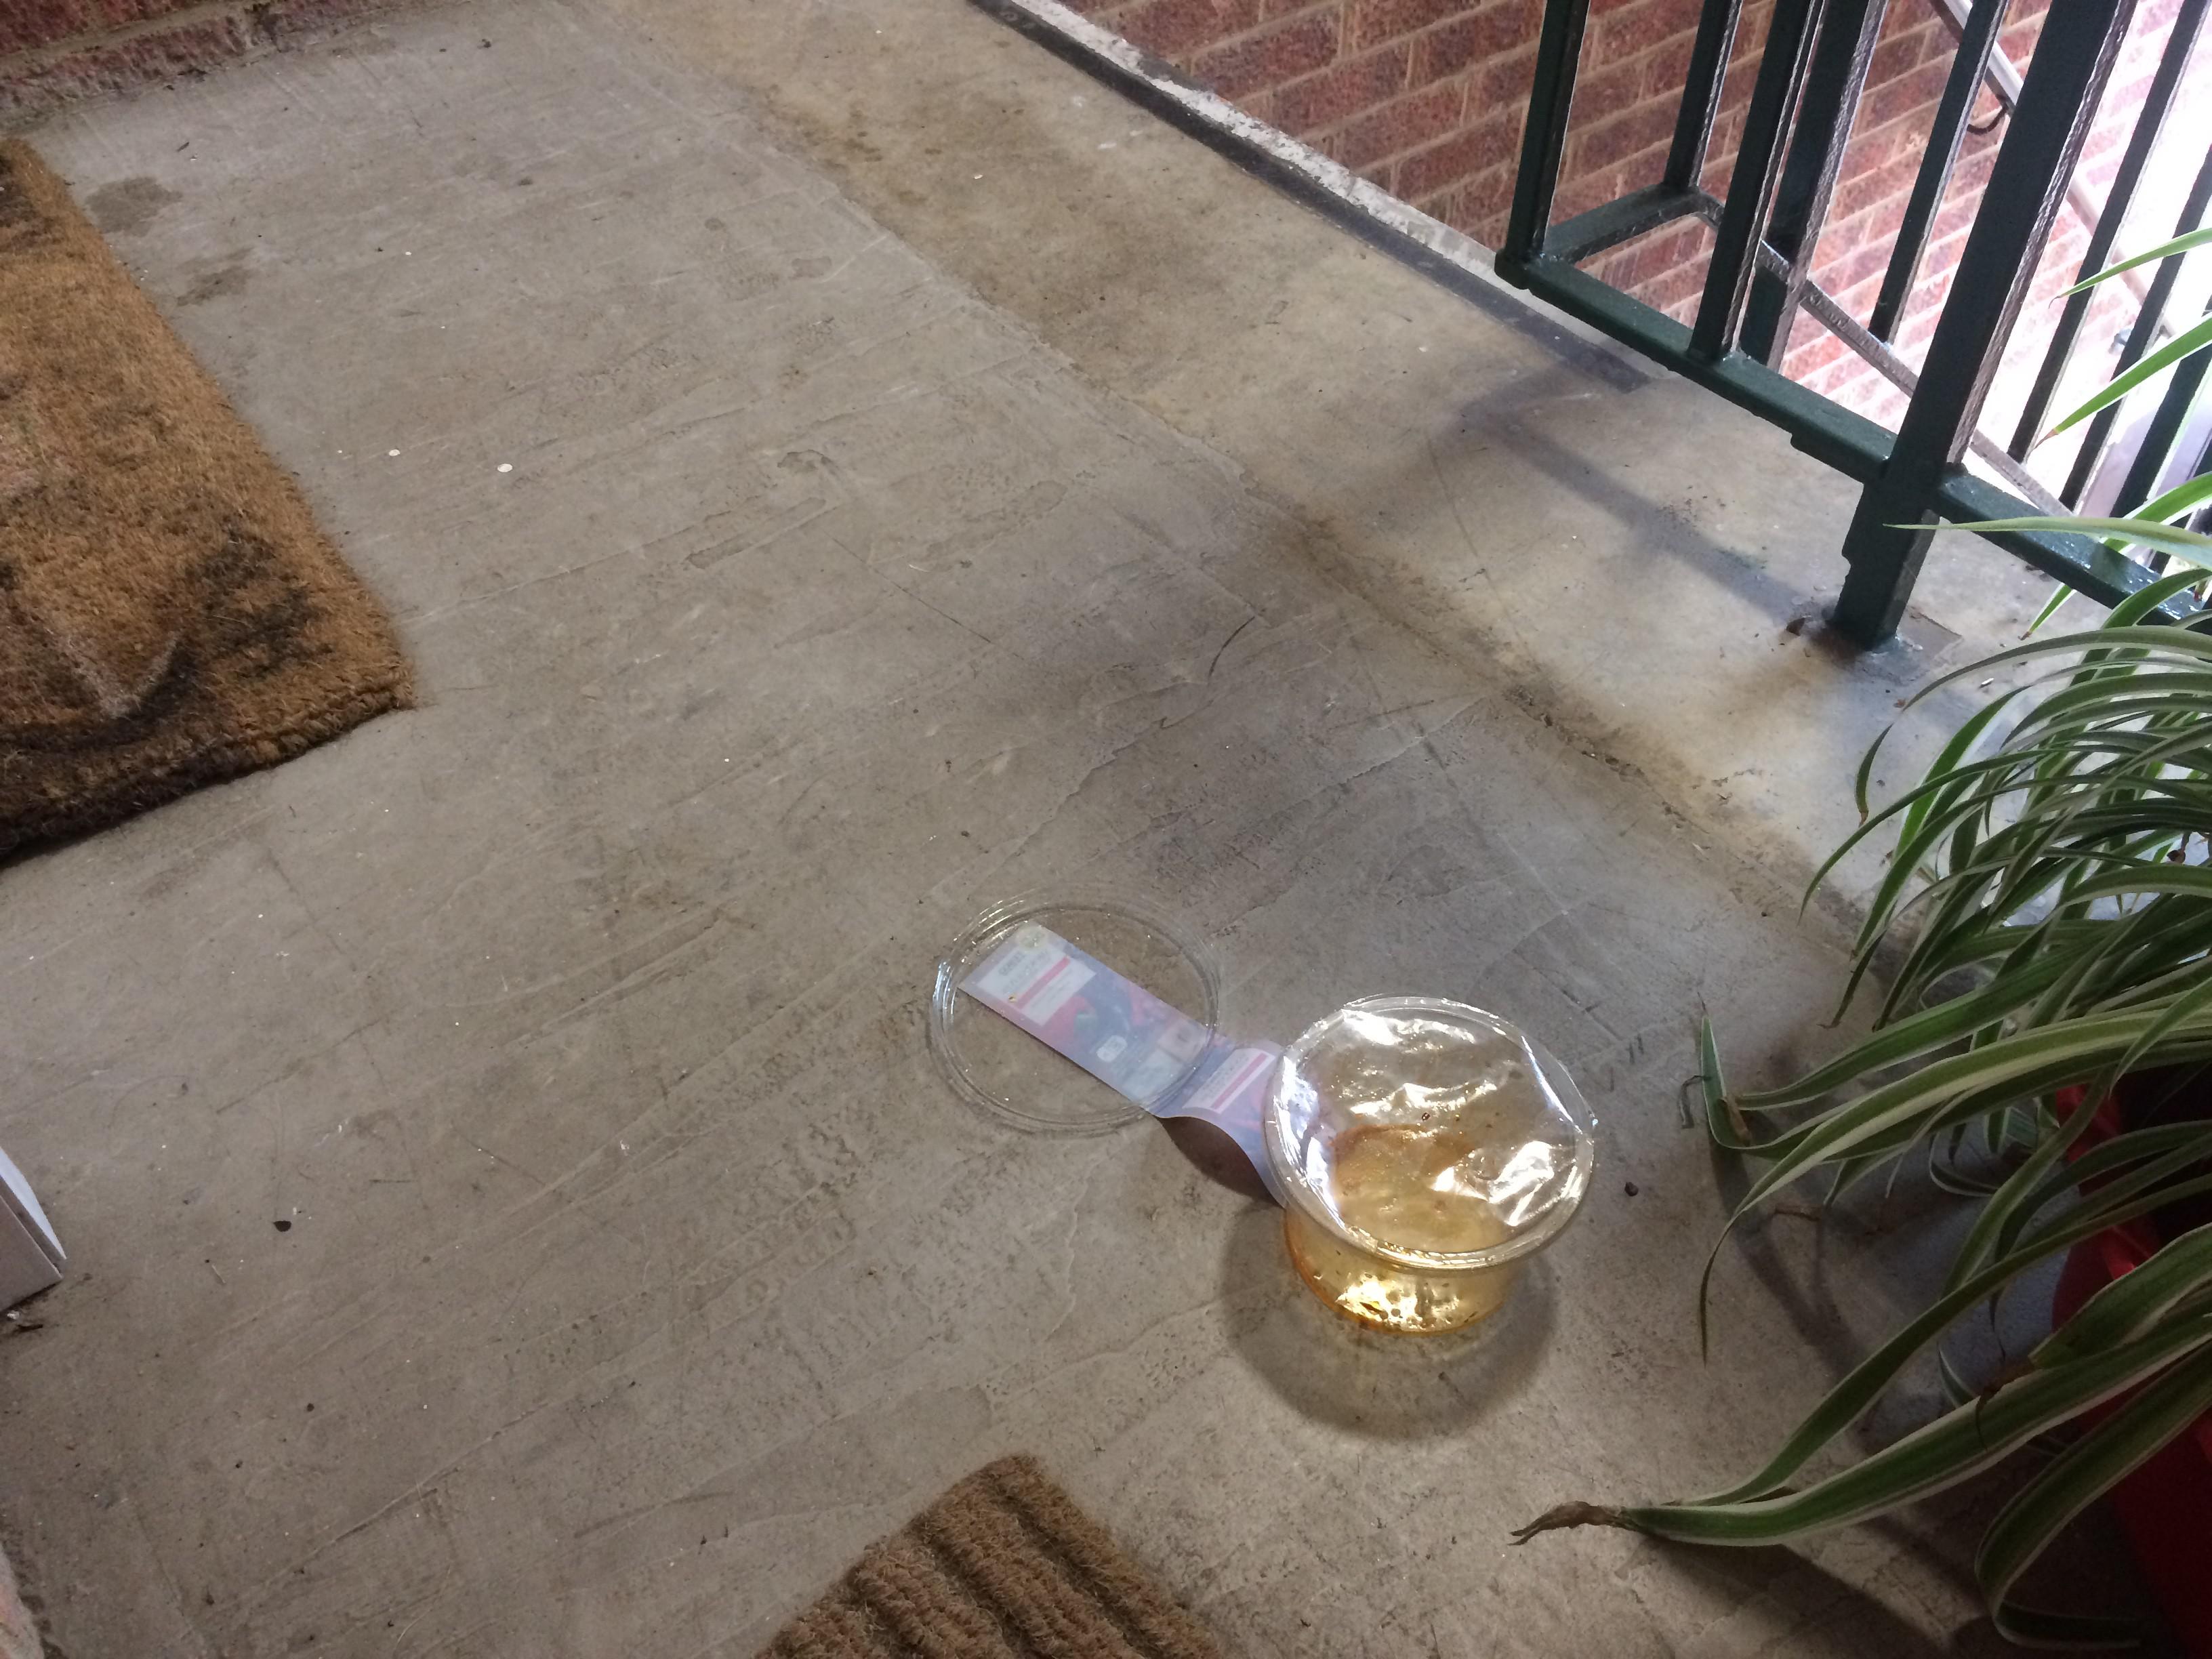
Object: Plastic lid (Lid)

Object: Disposable food container (Plastic container)

Object: Plastic film (Plastic bag & wrapper)

Object: Unlabeled litter (Unlabeled litter)